Airat Ichmouratov

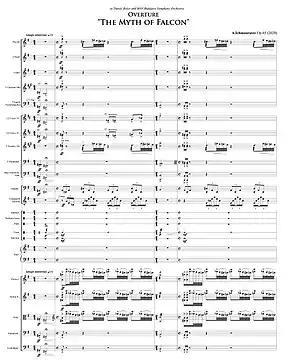
Ichmouratov, "Overture The Myth of Falcon", 1–4, The first page of conductor's score demonstrates full-size orchestration

Ichmouratov joined the klezmer group Kleztory in 2000. In 2004, Kleztory recorded a Chandos Records (Great Britain) CD with I Musici de Montréal Chamber Orchestra and Yuli Turovsky. In 2007 Kleztory's album "Nomade" won the Opus prize. In 2014, "Arrival" was nominated as best album of the year in the Traditional music category by ADISQ. In 2018, Kleztory won the Opus prize in the category – Best World Music Concert of the Year in Québec for "Mundial Tour" and in 2022 in the category Best World Music Album of the Year in Québec for "Momentum".